Helmut Damerius

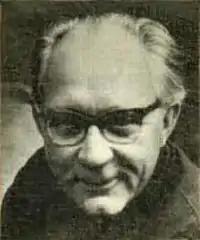
Helmut Damerius

Helmut Damerius (16 December 1905 – 29 September 1985) was a German communist, theatre director, writer and the founding member of the Left Column, an agitprop theater group. As the Nazi Party gained in strength, he went into exile in Moscow, only to be arrested in the so-called Hitler Youth Conspiracy and sentenced to a long term in a Soviet prison. After his prison sentence, he was banished to Kazakhstan and was not permitted to move elsewhere. In 1956, he received permission to move to East Germany, where he stayed until his death.